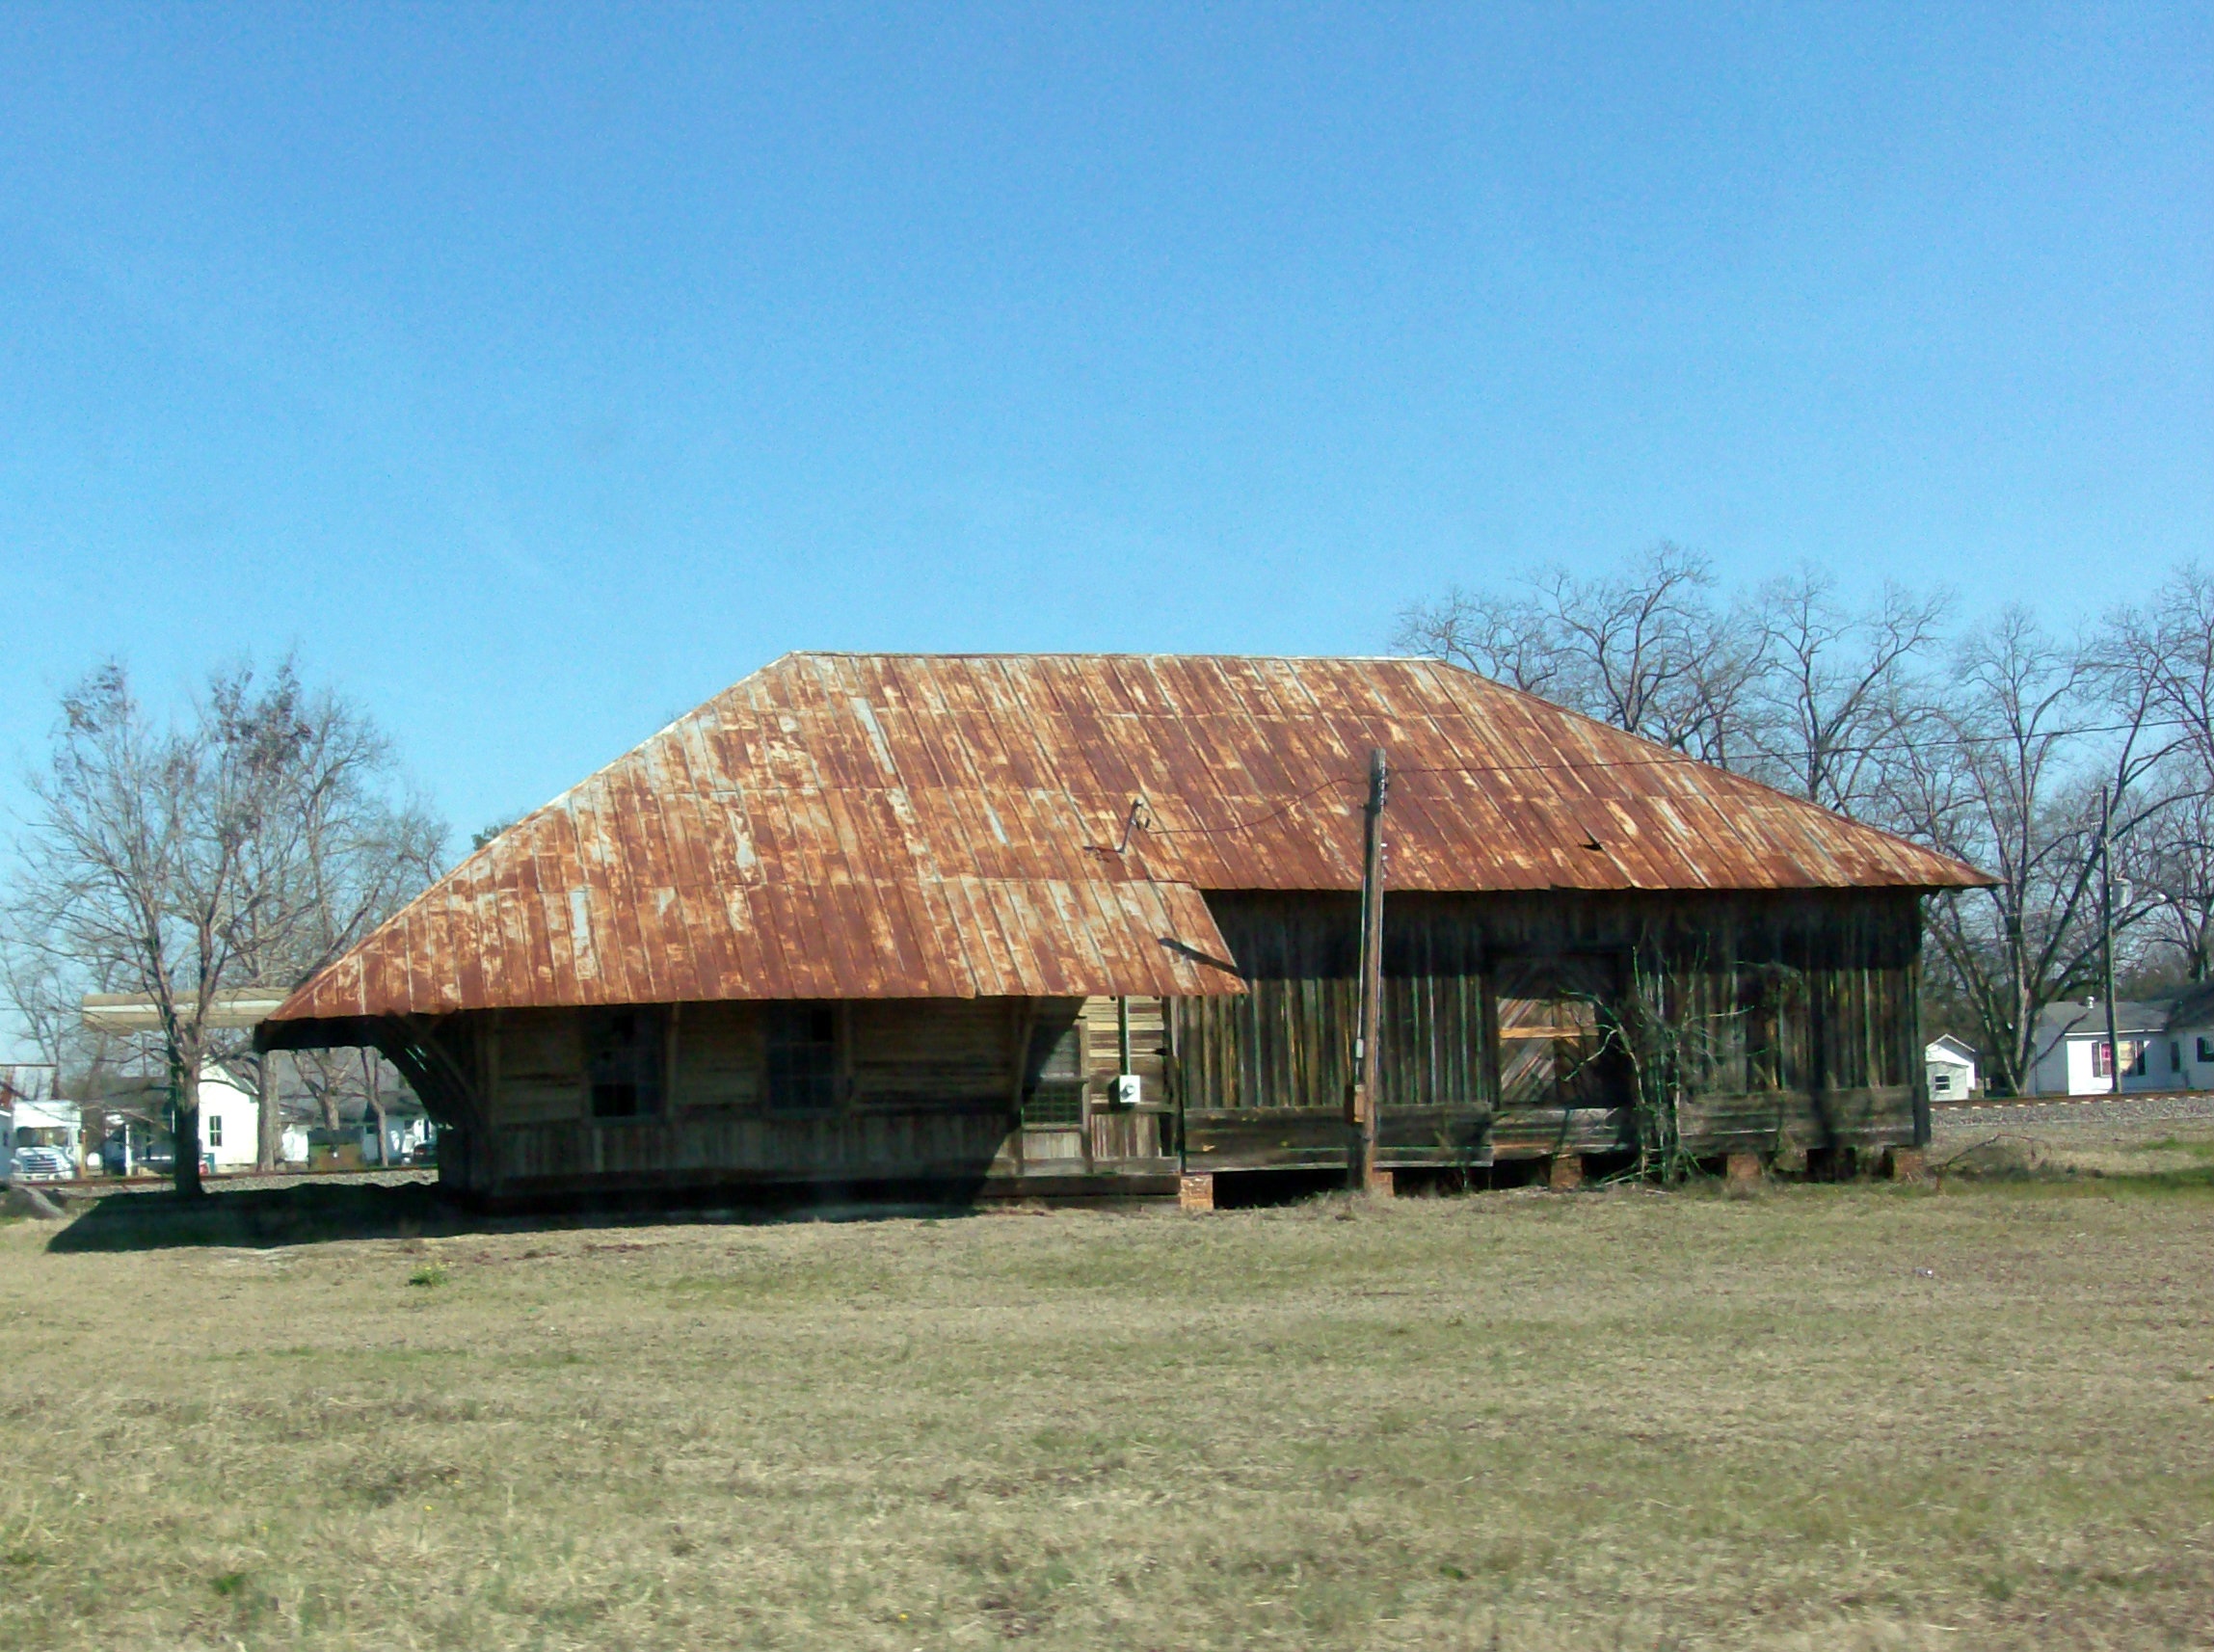
farm, building, barn, home, shed, hut, shack, cottage, ranch, tent, farmhouse, log cabin, thatching, real estate, rural area